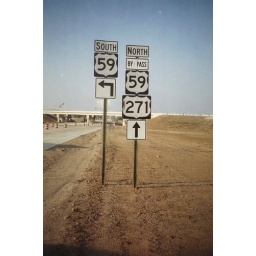
Guide sign for By-Pass US 59/US 271 near Poteau. The road is By-Pass US 59 *only*.